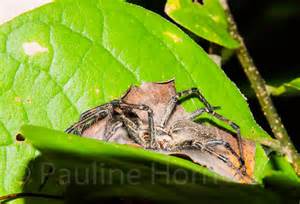
Label: spider